Real Club de la Puerta de Hierro

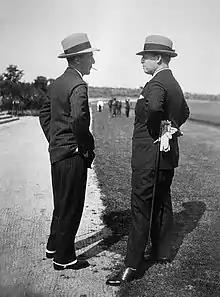
The Duke of Alba (left) and George II of Greece (right) during a polo match at the club, 1928

During the 1920s and 1930s, several prominent figures were frequent guests at Puerta de Hierro, most notably the kings of Sweden and Greece and the princes of Piedmont, Ligne and Wales (this last one being a usual member). Douglas Fairbanks visited the club on two occasions: in October 1933, when he had lunch with the then president, Portago, and a second in March 1936 with his new wife, Sylvia Ashley.